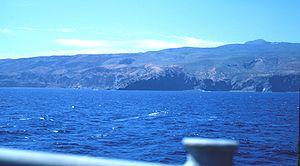
Le mont Evermann est un volcan de l'île Socorro et le point culminant des îles Revillagigedo situées dans l'océan Pacifique.